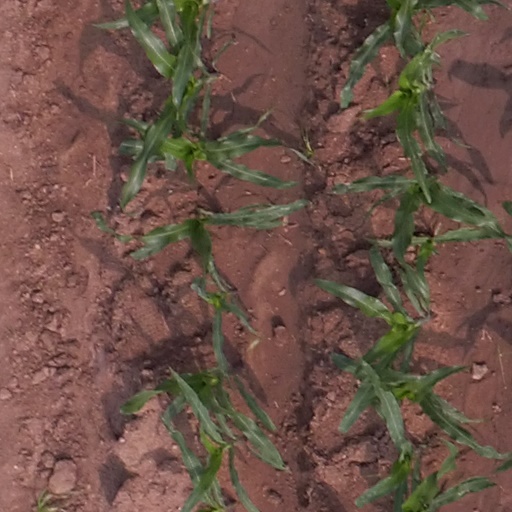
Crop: maize; corn